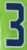
Number: 3